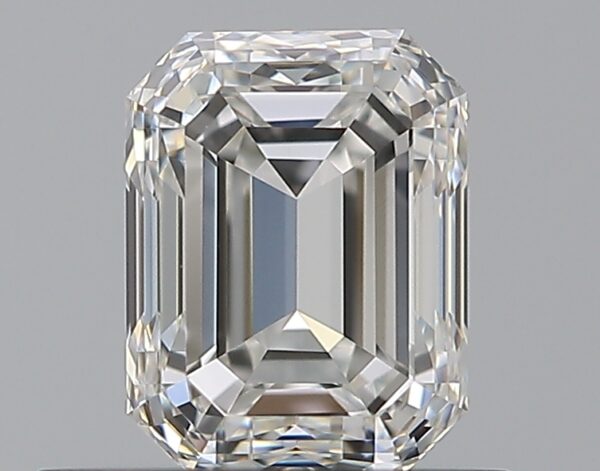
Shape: emerald
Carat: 0.7
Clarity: VVS1
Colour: F
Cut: GD
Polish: EX
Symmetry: EX
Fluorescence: N
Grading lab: GIA
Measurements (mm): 5.47 x 4.21 x 3.02